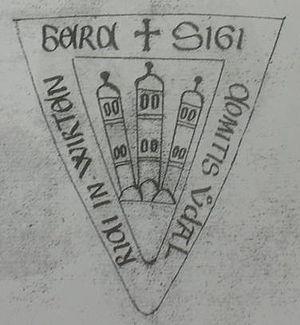
Henri Iᵉʳ de Wurtemberg, comte du Wurtemberg de 1181 à 1240, est le fils de Louis II. Il dirige conjointement le comté avec son frère Louis III. À sa mort, Louis III lui succède.